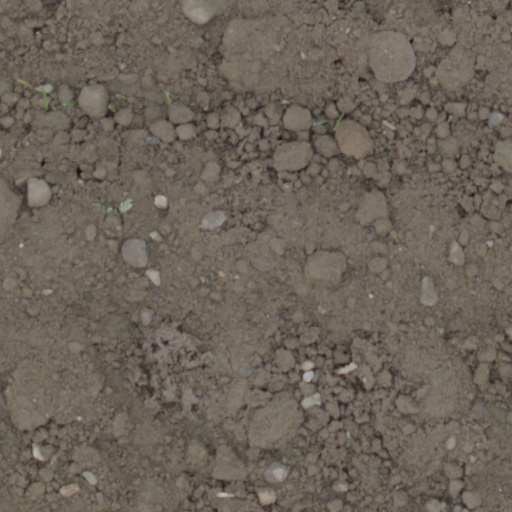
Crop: wheat